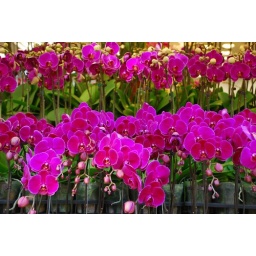
bird street and flower market, in hk